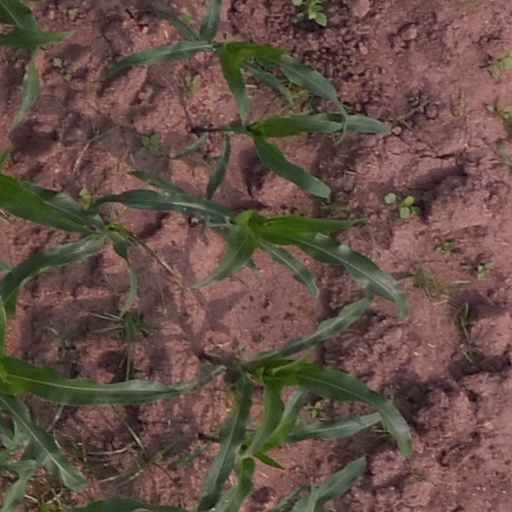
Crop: maize; corn